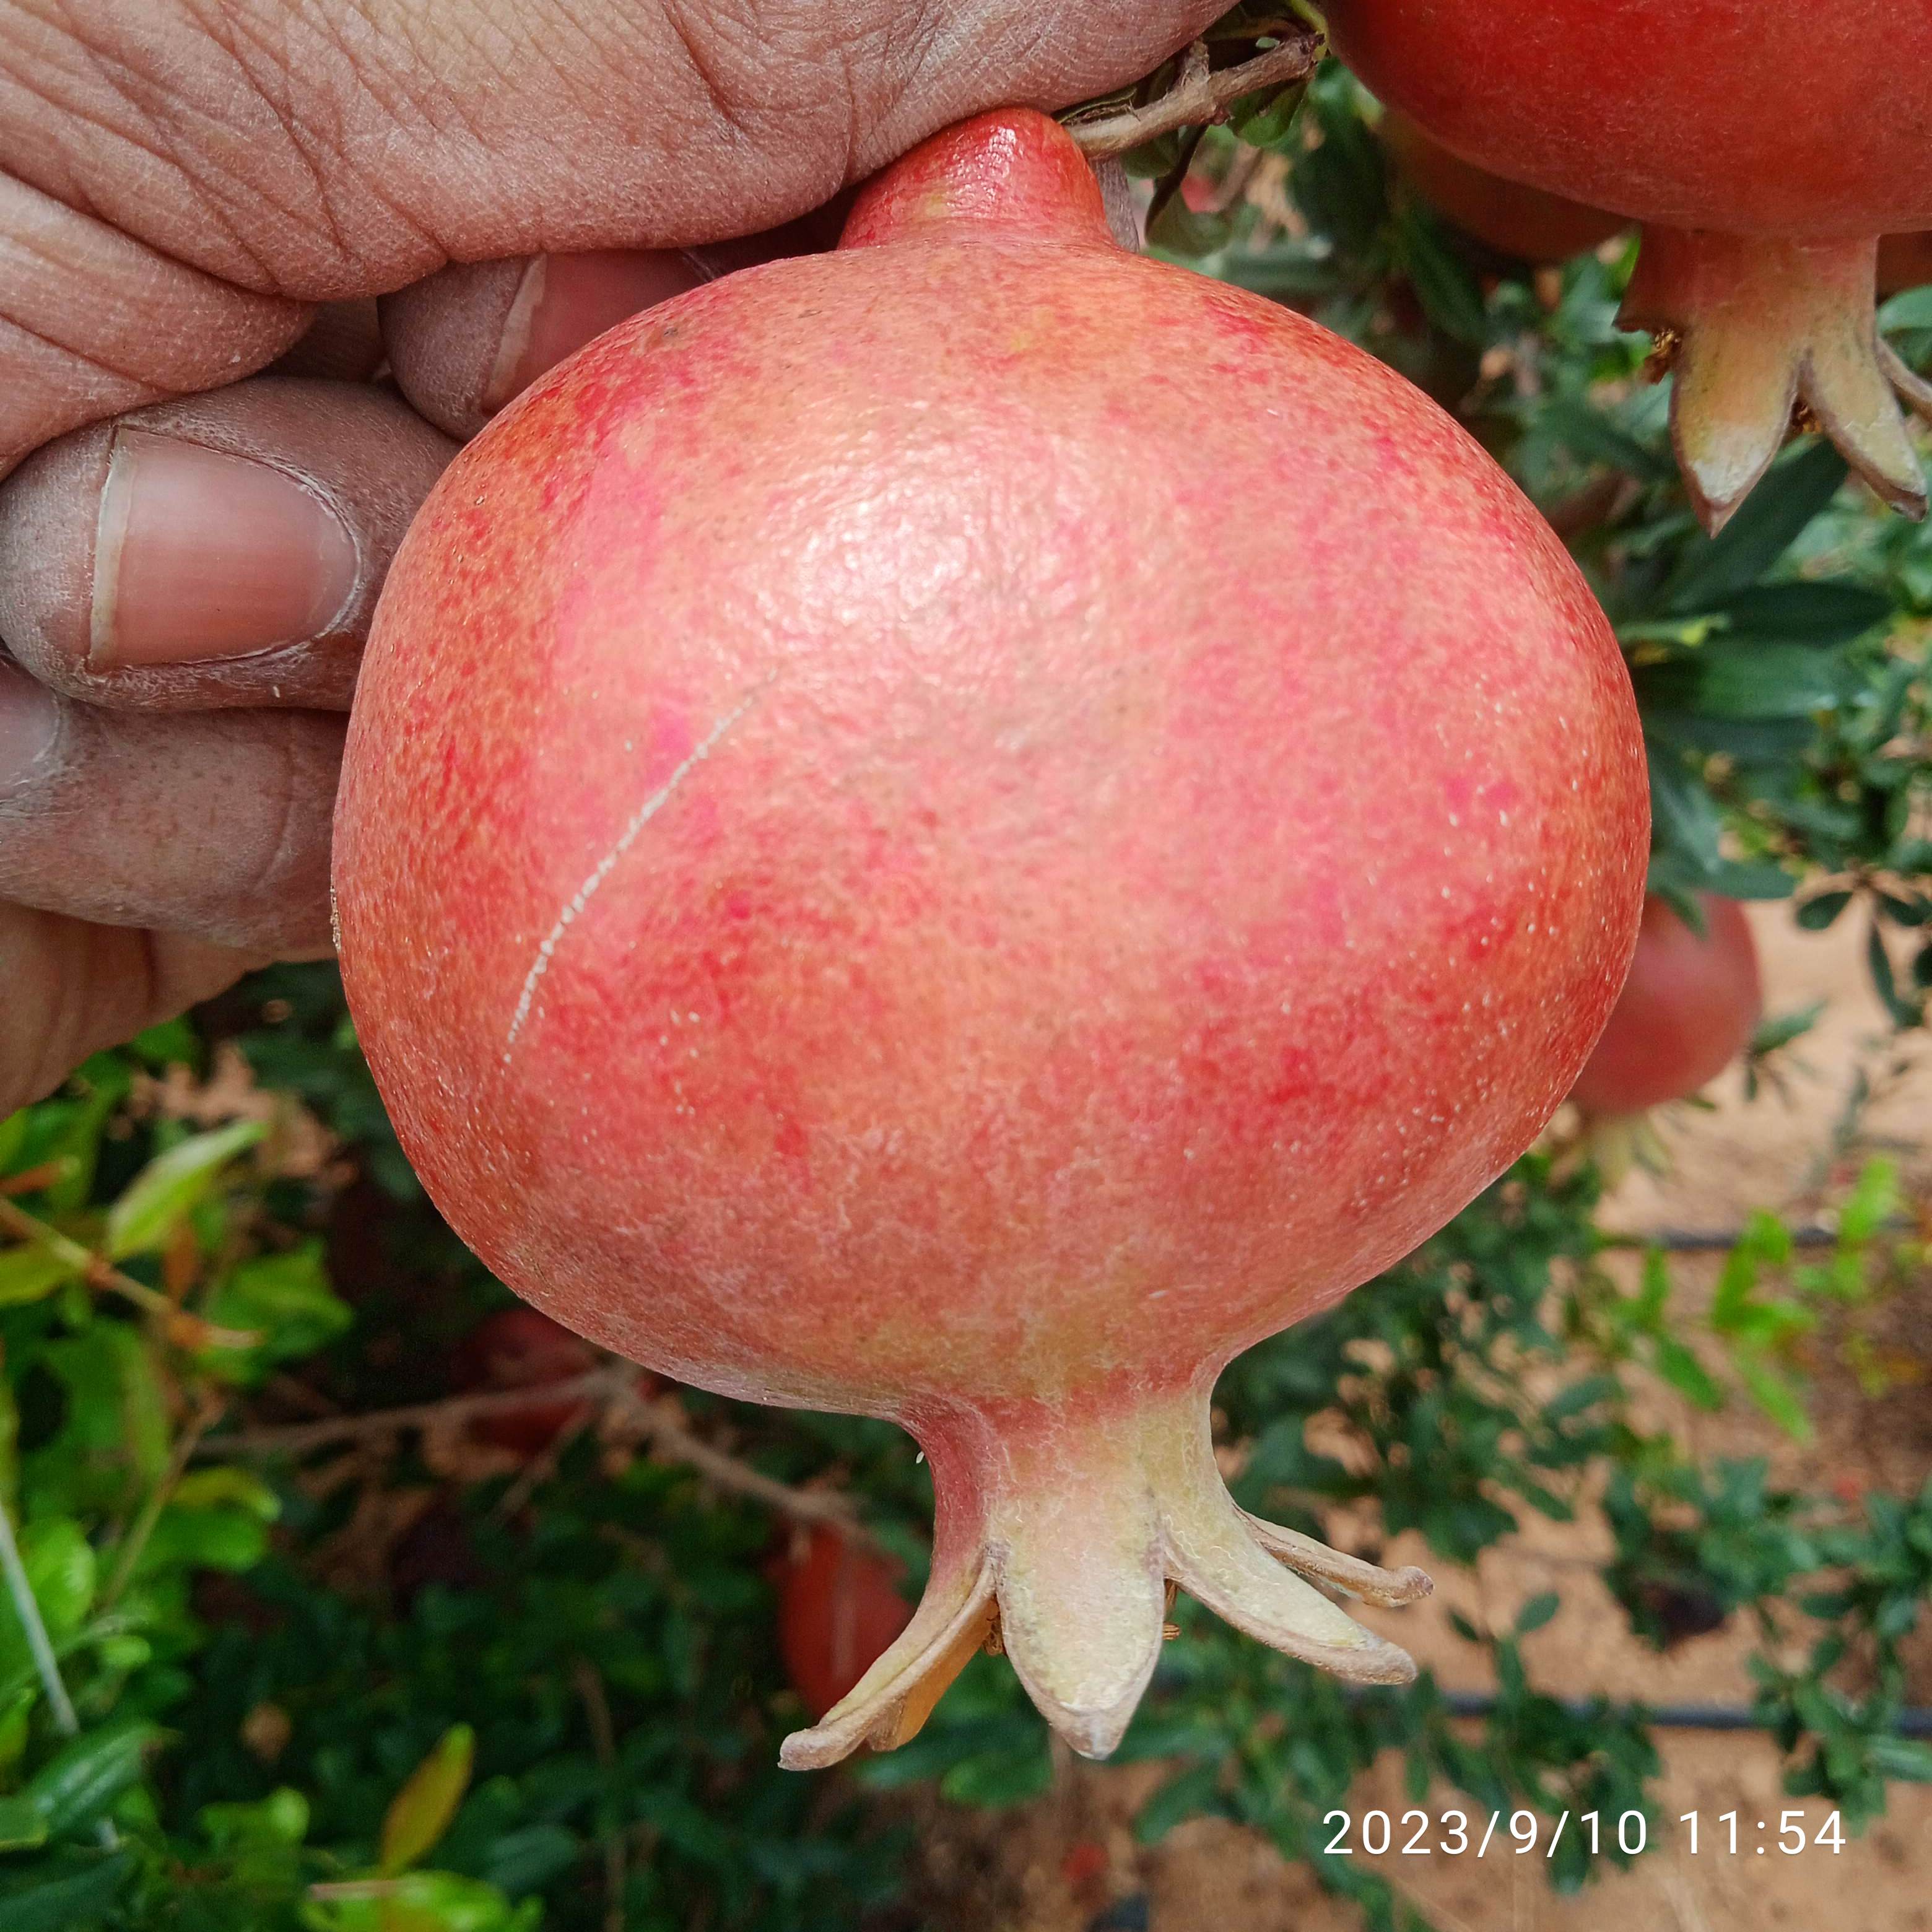
Label: Healthy